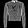
Label: Pullover